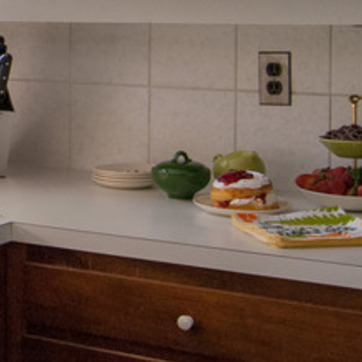
Material: ceramic